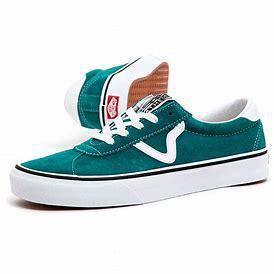
Brand: Vans
Model: Sport